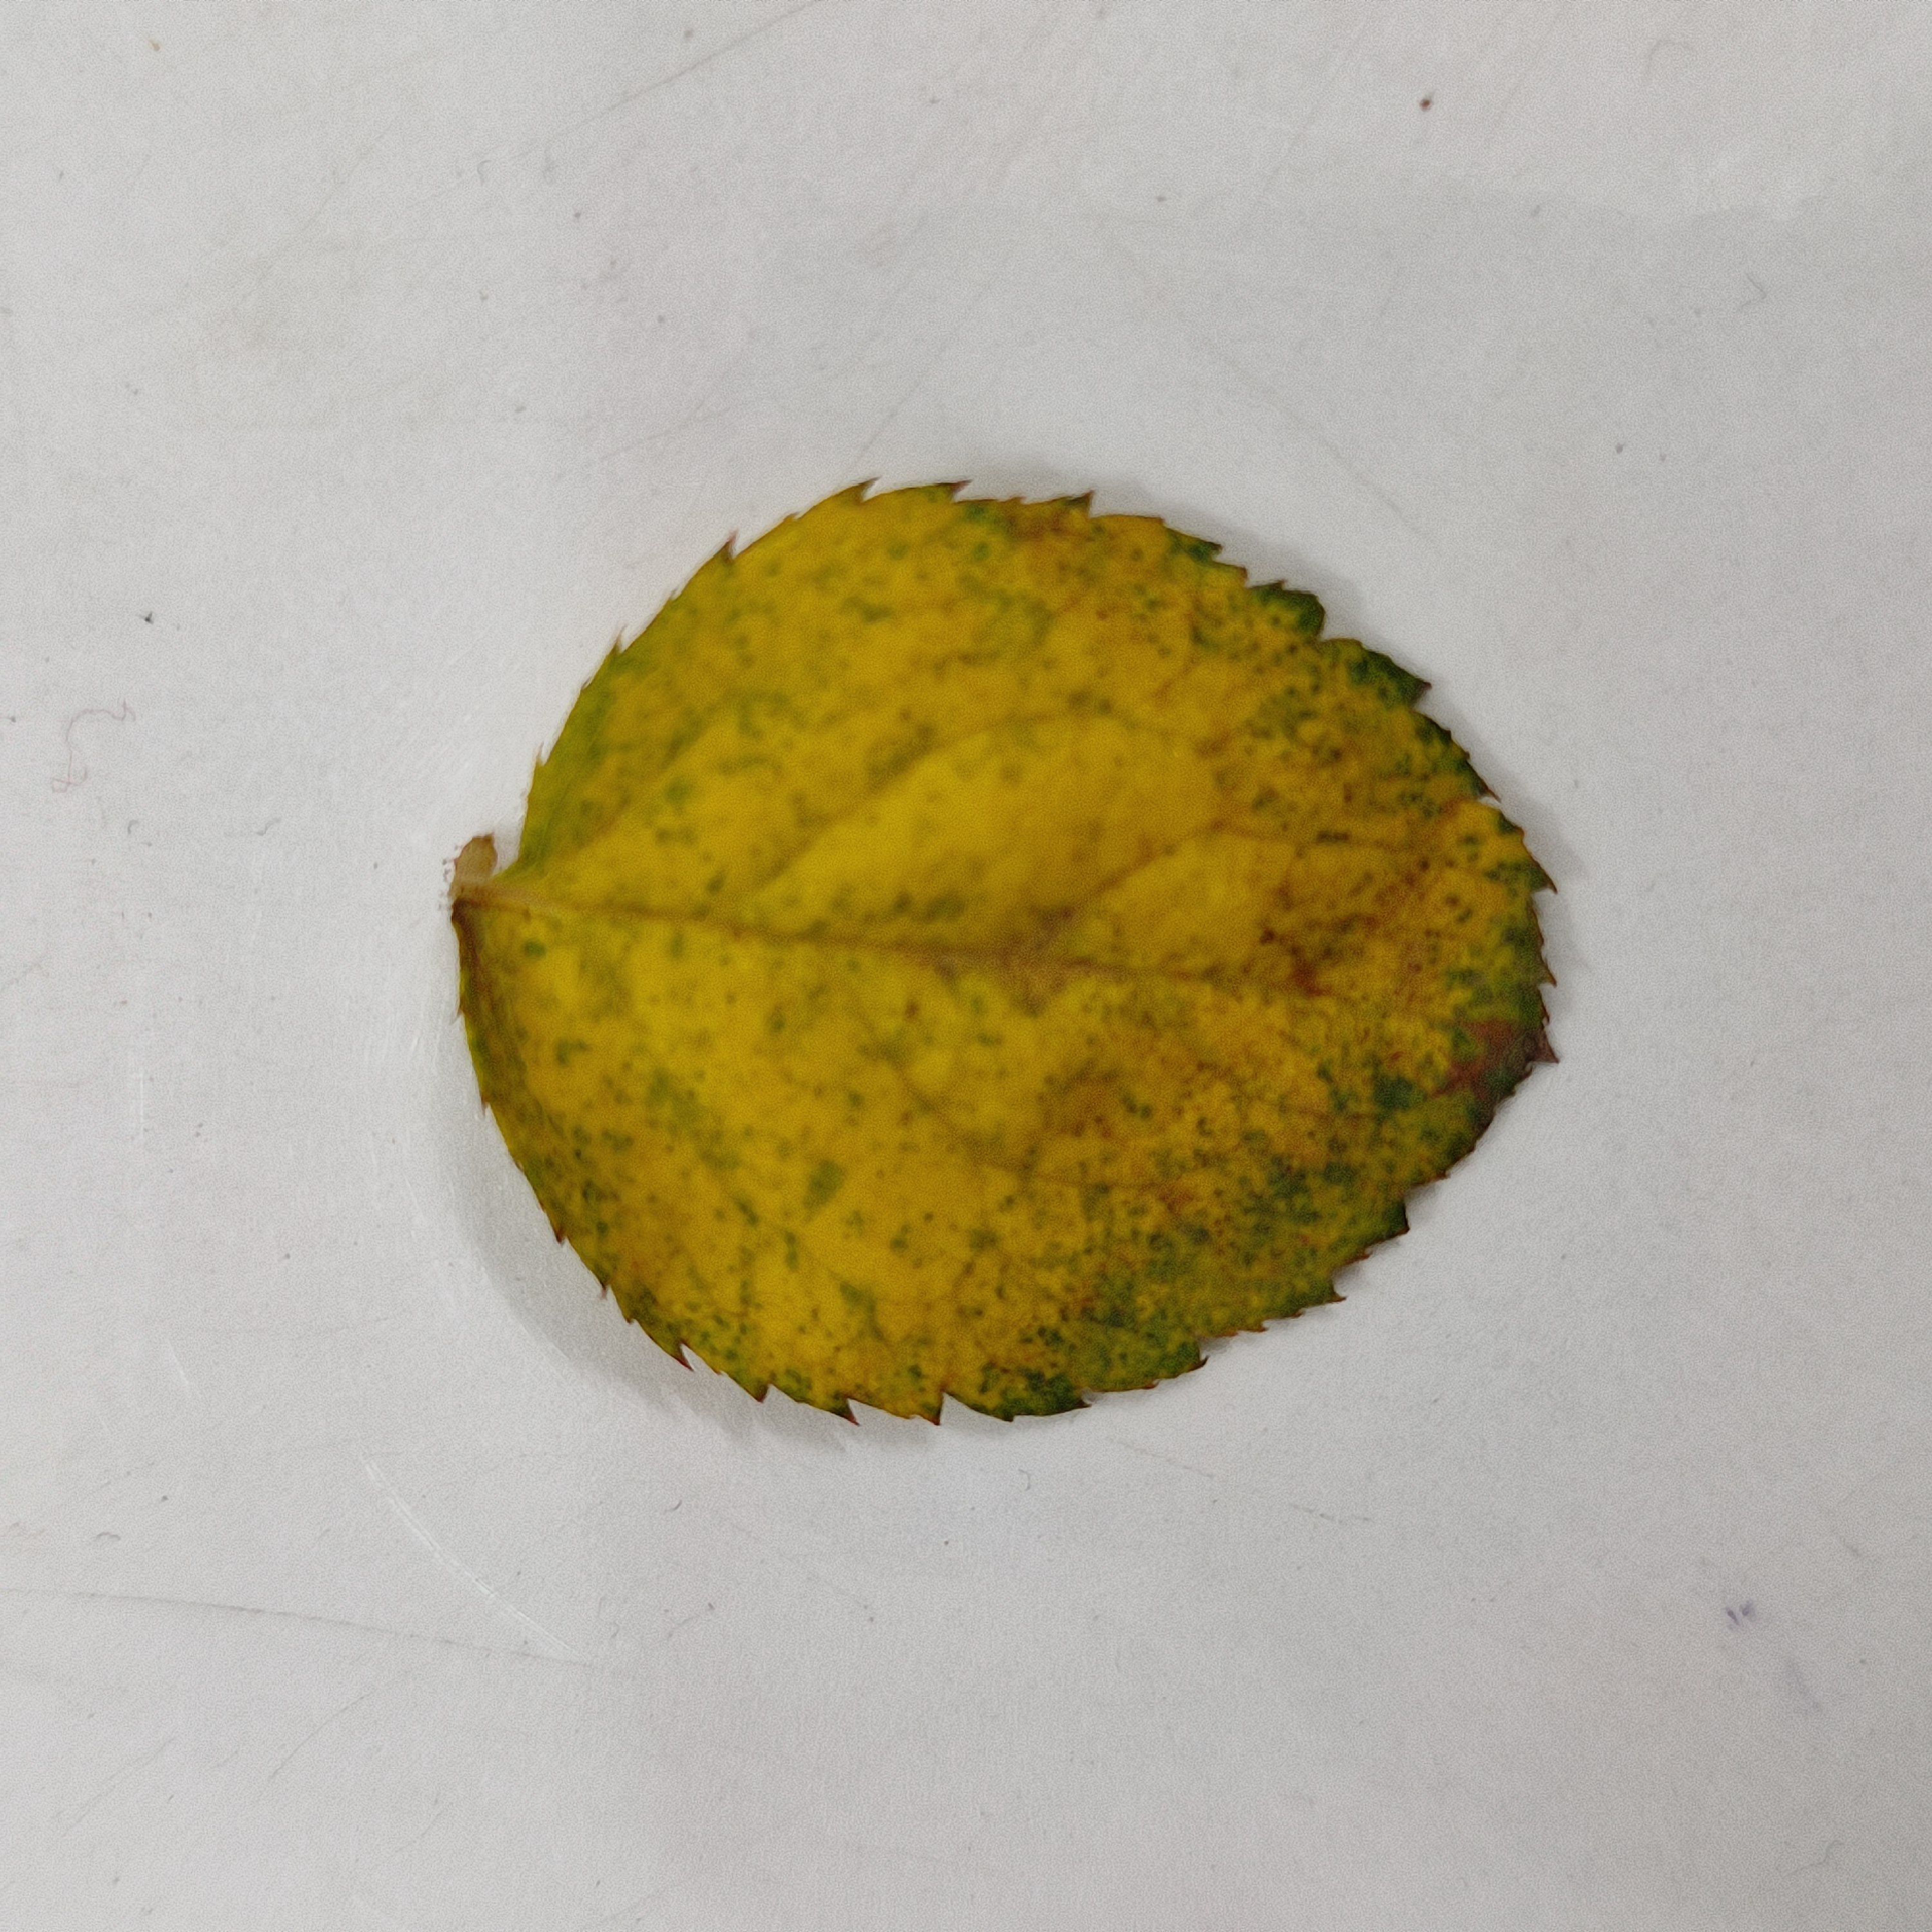
Label: Yellow Mosaic Virus